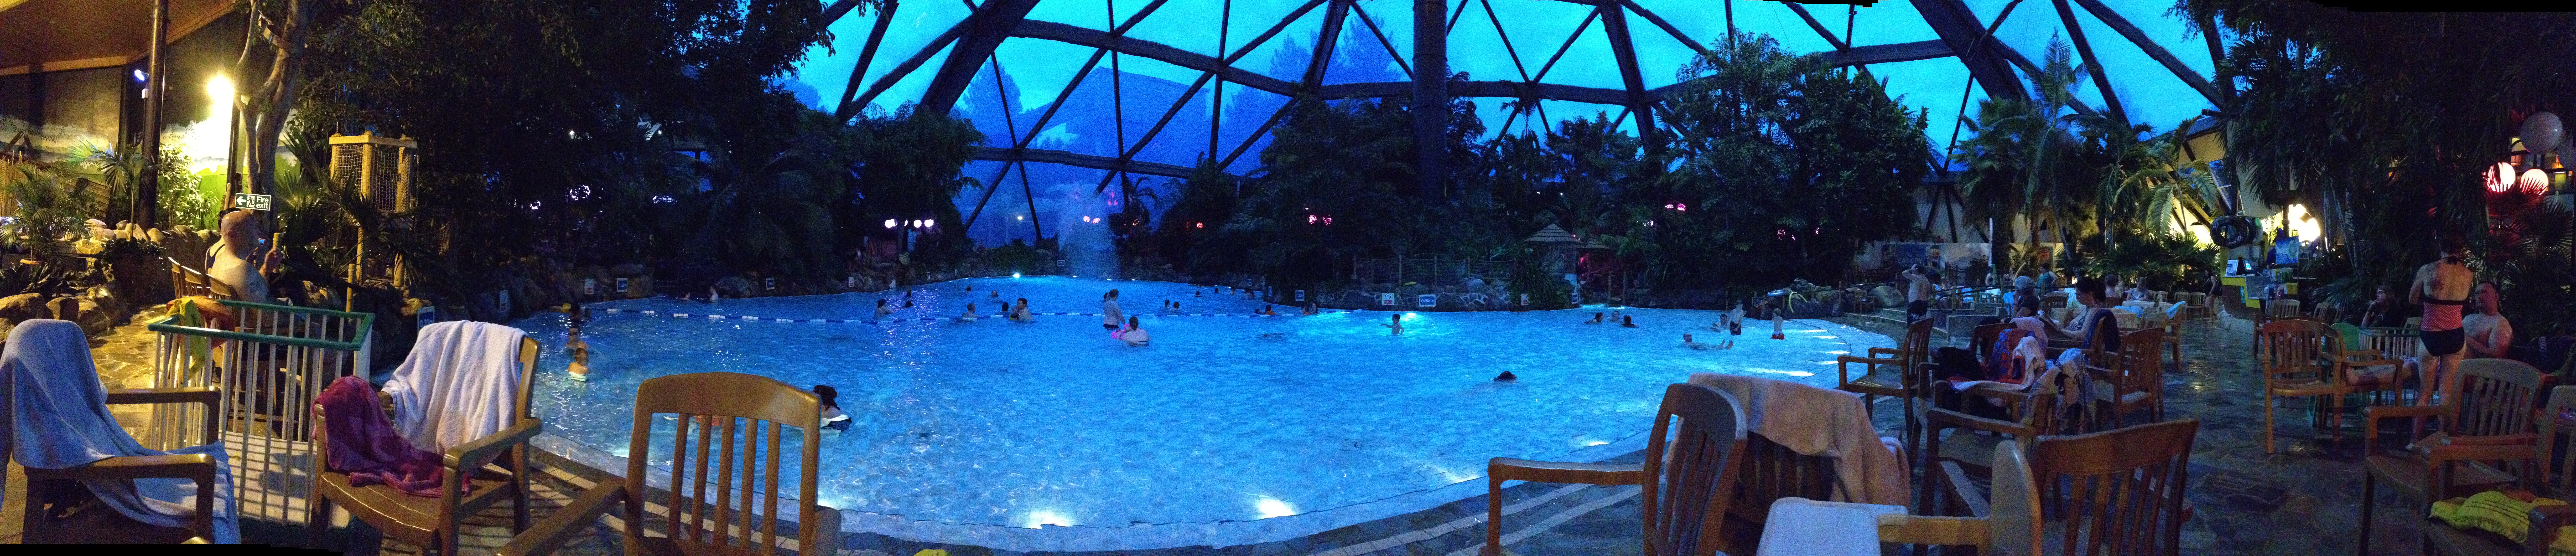
resort